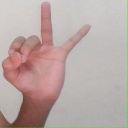
अक्षर: ण